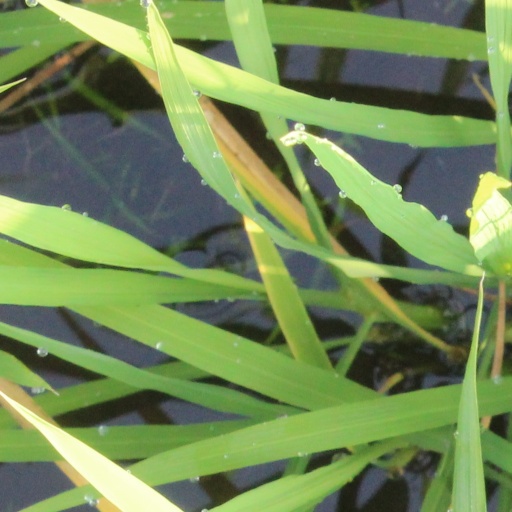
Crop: rice